Omeo

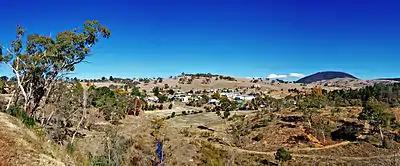
Omeo Town centre from the old Omeo Highway during a drought period

The town hosts a range of events including the Mountain Calf Sales and Hinnomunjie Picnic Races in March, an Easter Saturday Rodeo with a town market held at the courthouse gardens prior to the event, Easter Sunday Polo Match at Cobungra Station (20 minutes), Caravan & RV Muster and an Agricultural Show in November.